IMSAI 8080

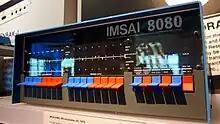
Closeup of IMSAI 8080 front panel

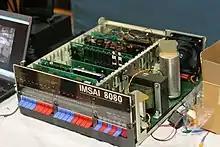
A look inside the IMSAI 8080. The power transformer is on the right-hand side.

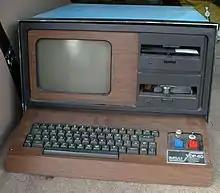
IMSAI VDP-40 desktop computer of 1977-1979. Intel 8085, 32/64KB RAM, 2× FDD 80/160KB, S-100 bus. 2KB monitor ROM, 2KB Video ROM

The IMSAI 8080 is an early microcomputer released in late 1975, based on the Intel 8080 (and later 8085) and S-100 bus. It is a clone of its main competitor, the earlier MITS Altair 8800. The IMSAI is largely regarded as the first "clone" microcomputer. The IMSAI machine runs a highly modified version of the CP/M operating system called IMDOS. It was developed, manufactured and sold by IMS Associates, Inc. (later renamed to IMSAI Manufacturing Corp). In total, between 17,000 and 20,000 units were produced from 1975 to 1978.